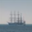
Label: ship